Matthew Lyon

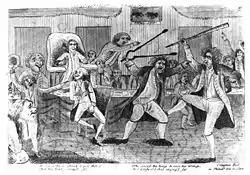
Political cartoon of Lyon (holding tongs) brawling with Roger Griswold

Lyon had the distinction of being one of the first two members investigated for a supposed violation of House rules when he was accused of "gross indecency" for spitting in Roger Griswold's face; Griswold was investigated for attacking Lyon in retaliation.